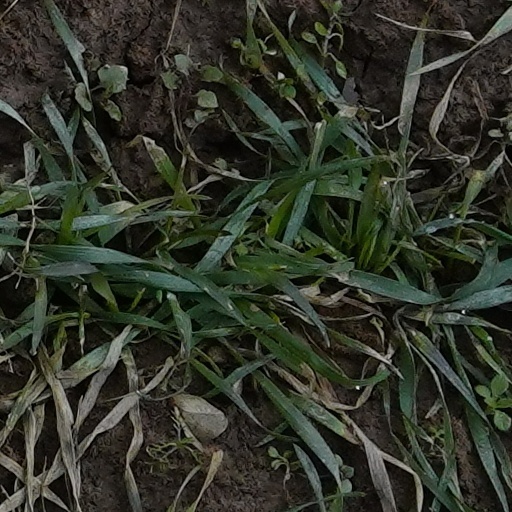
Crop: wheat